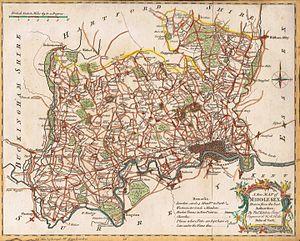
Thomas Kitchin ou Thomas Kitchen est un graveur et cartographe anglais, devenu hydrographe du roi.